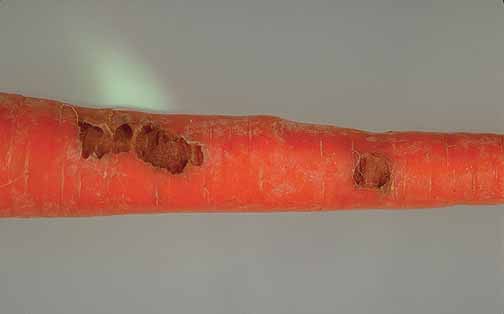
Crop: unknown
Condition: carrot_carrot_cavity_spot